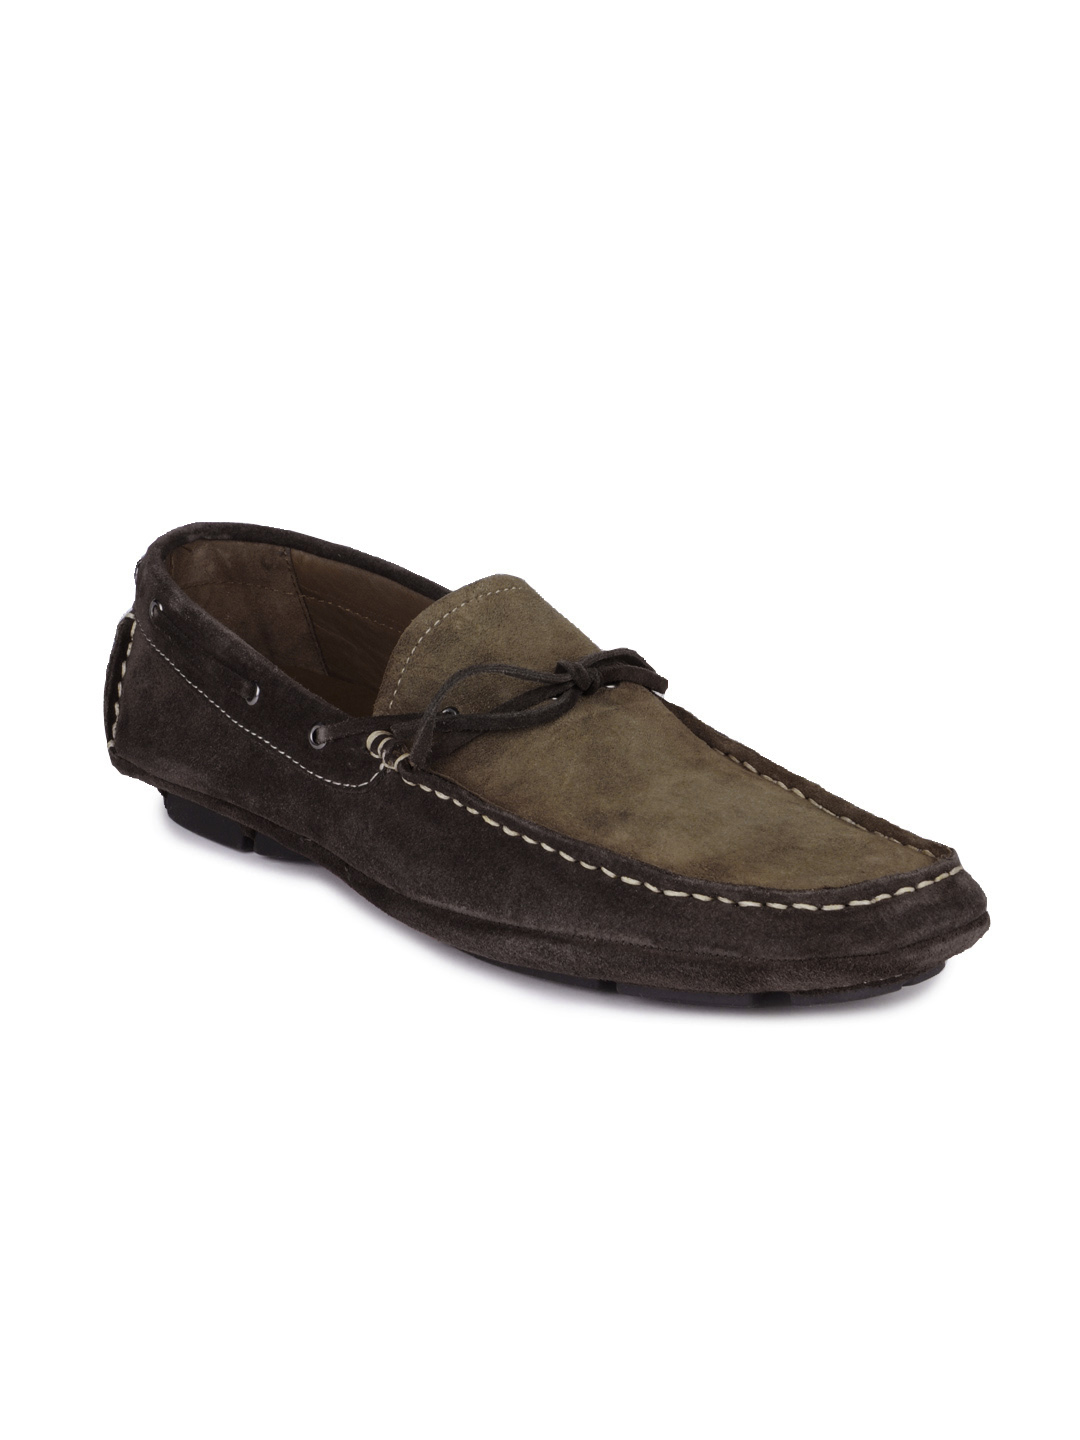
United Colors of Benetton Men Brown Shoes
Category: Footwear / Shoes / Casual Shoes
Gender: Men
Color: Brown
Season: Summer 2012
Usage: Casual